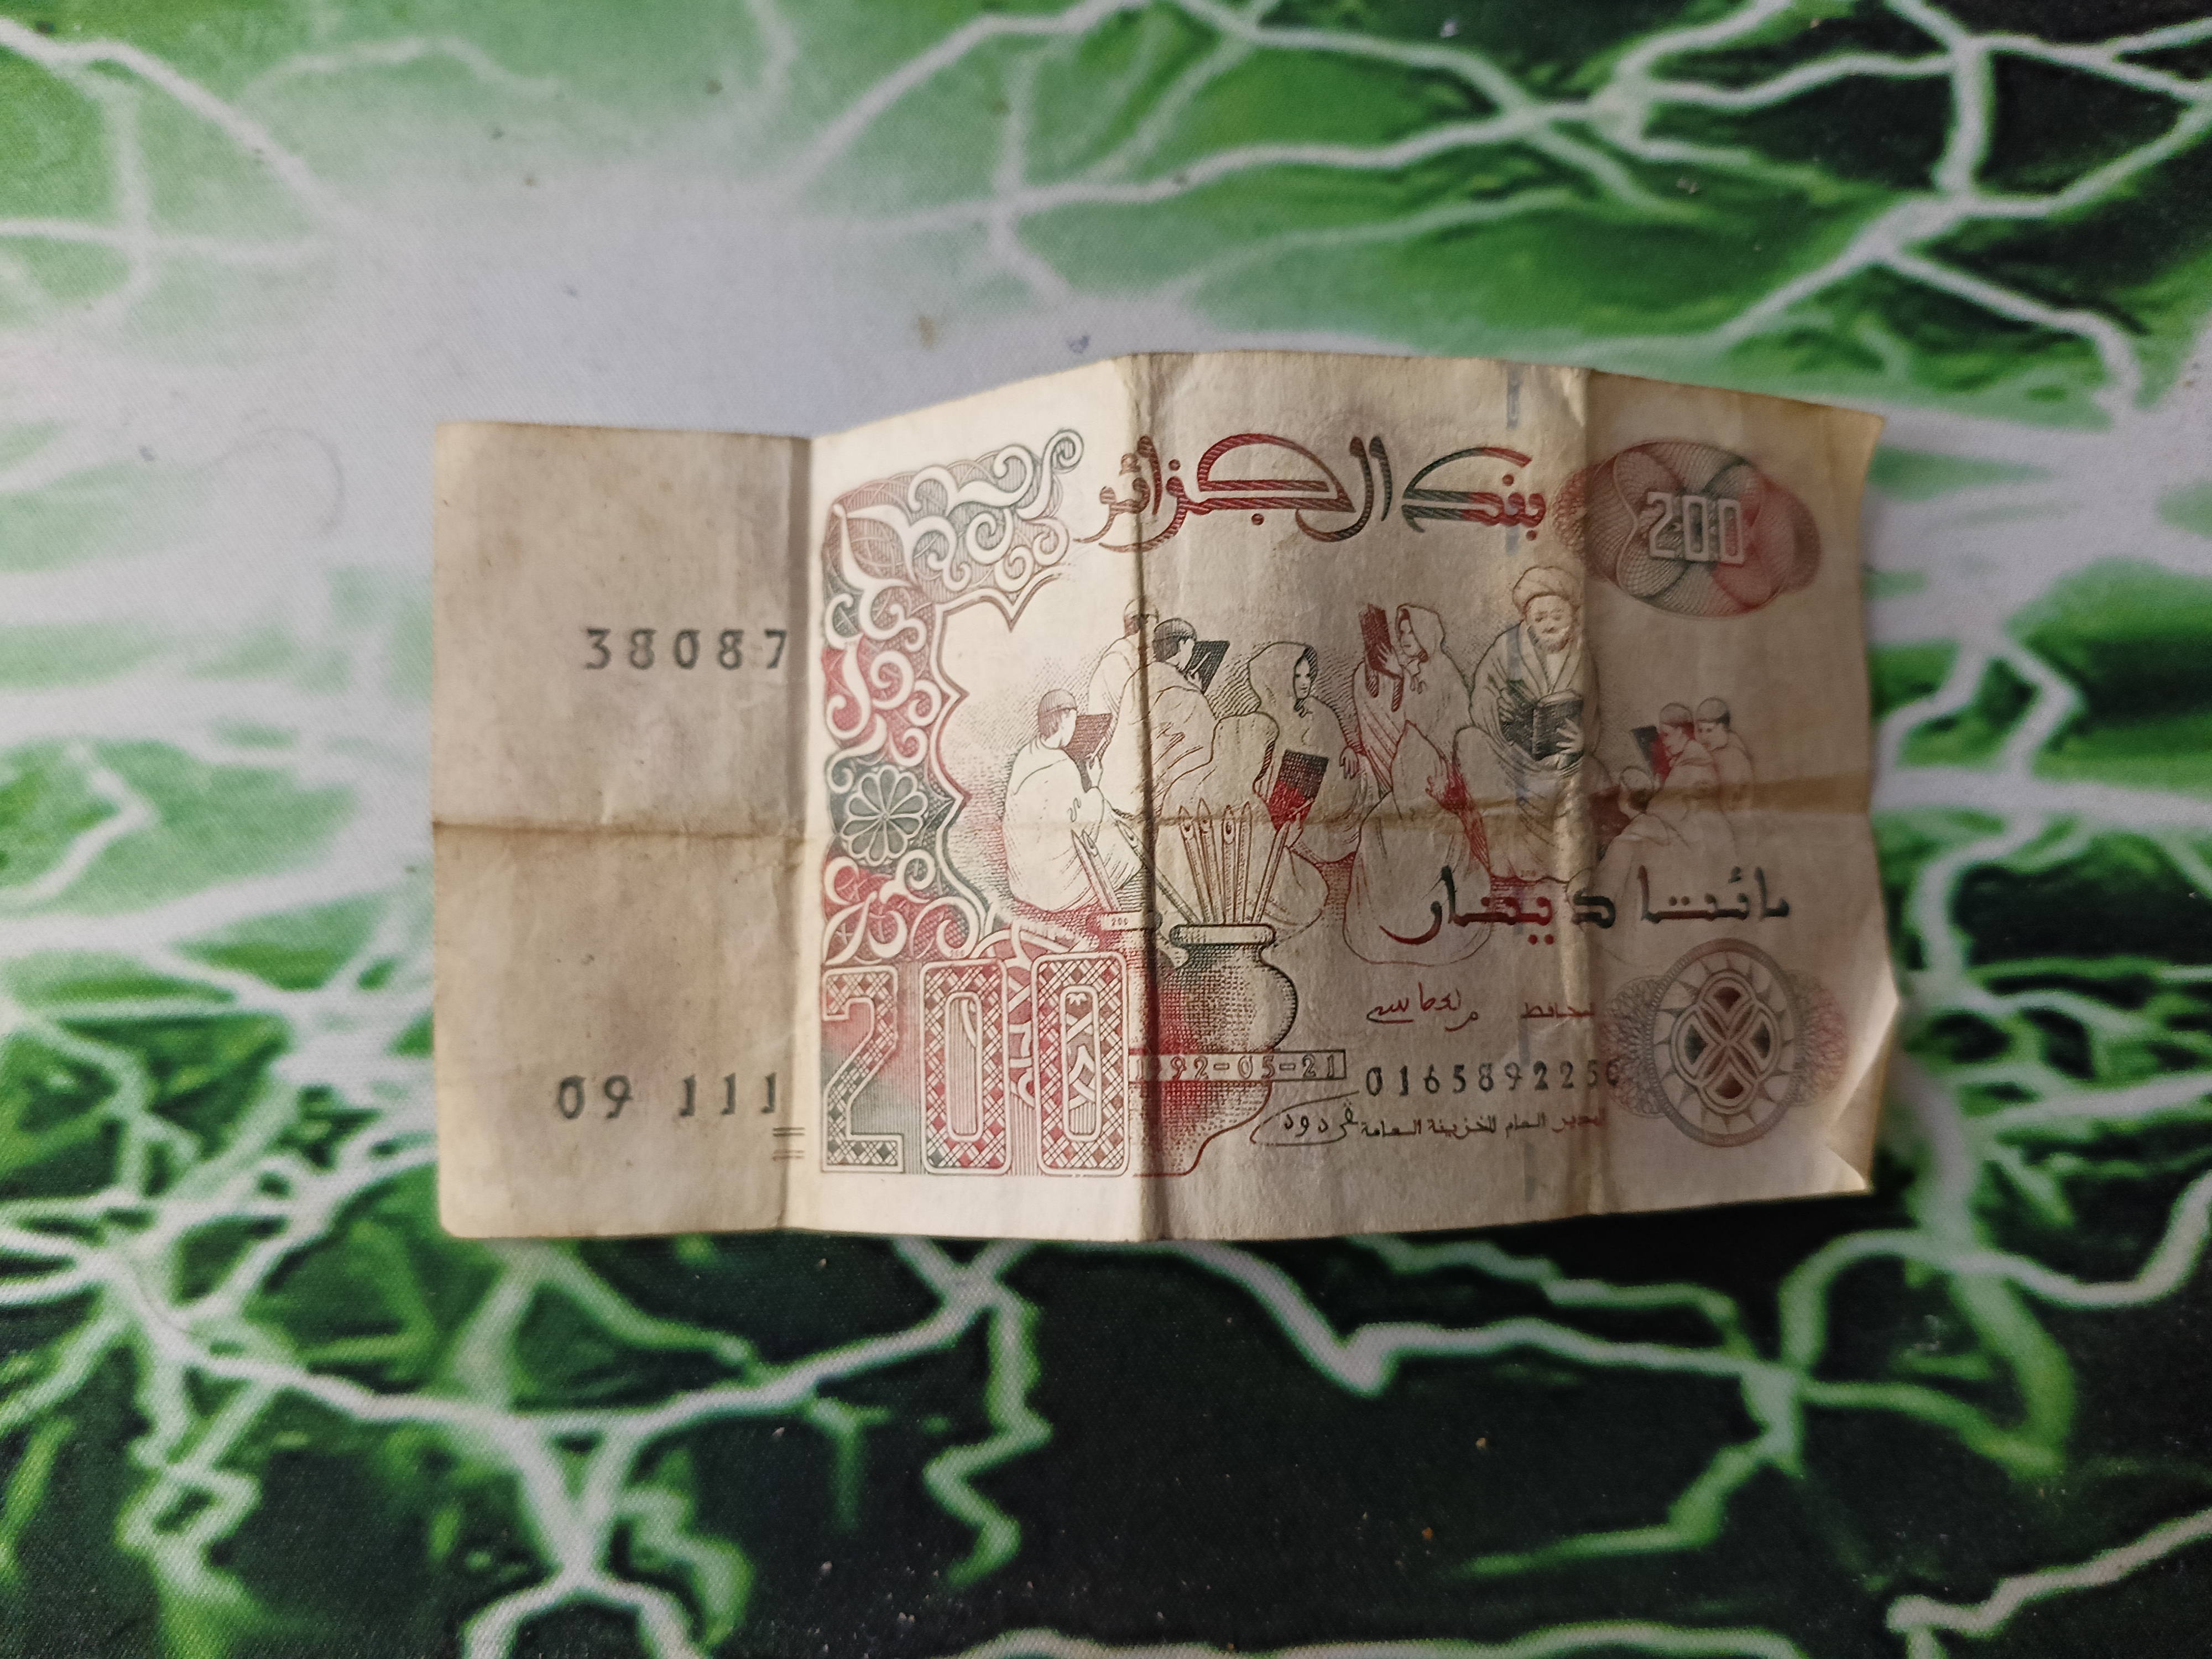
Denomination: 200DZD